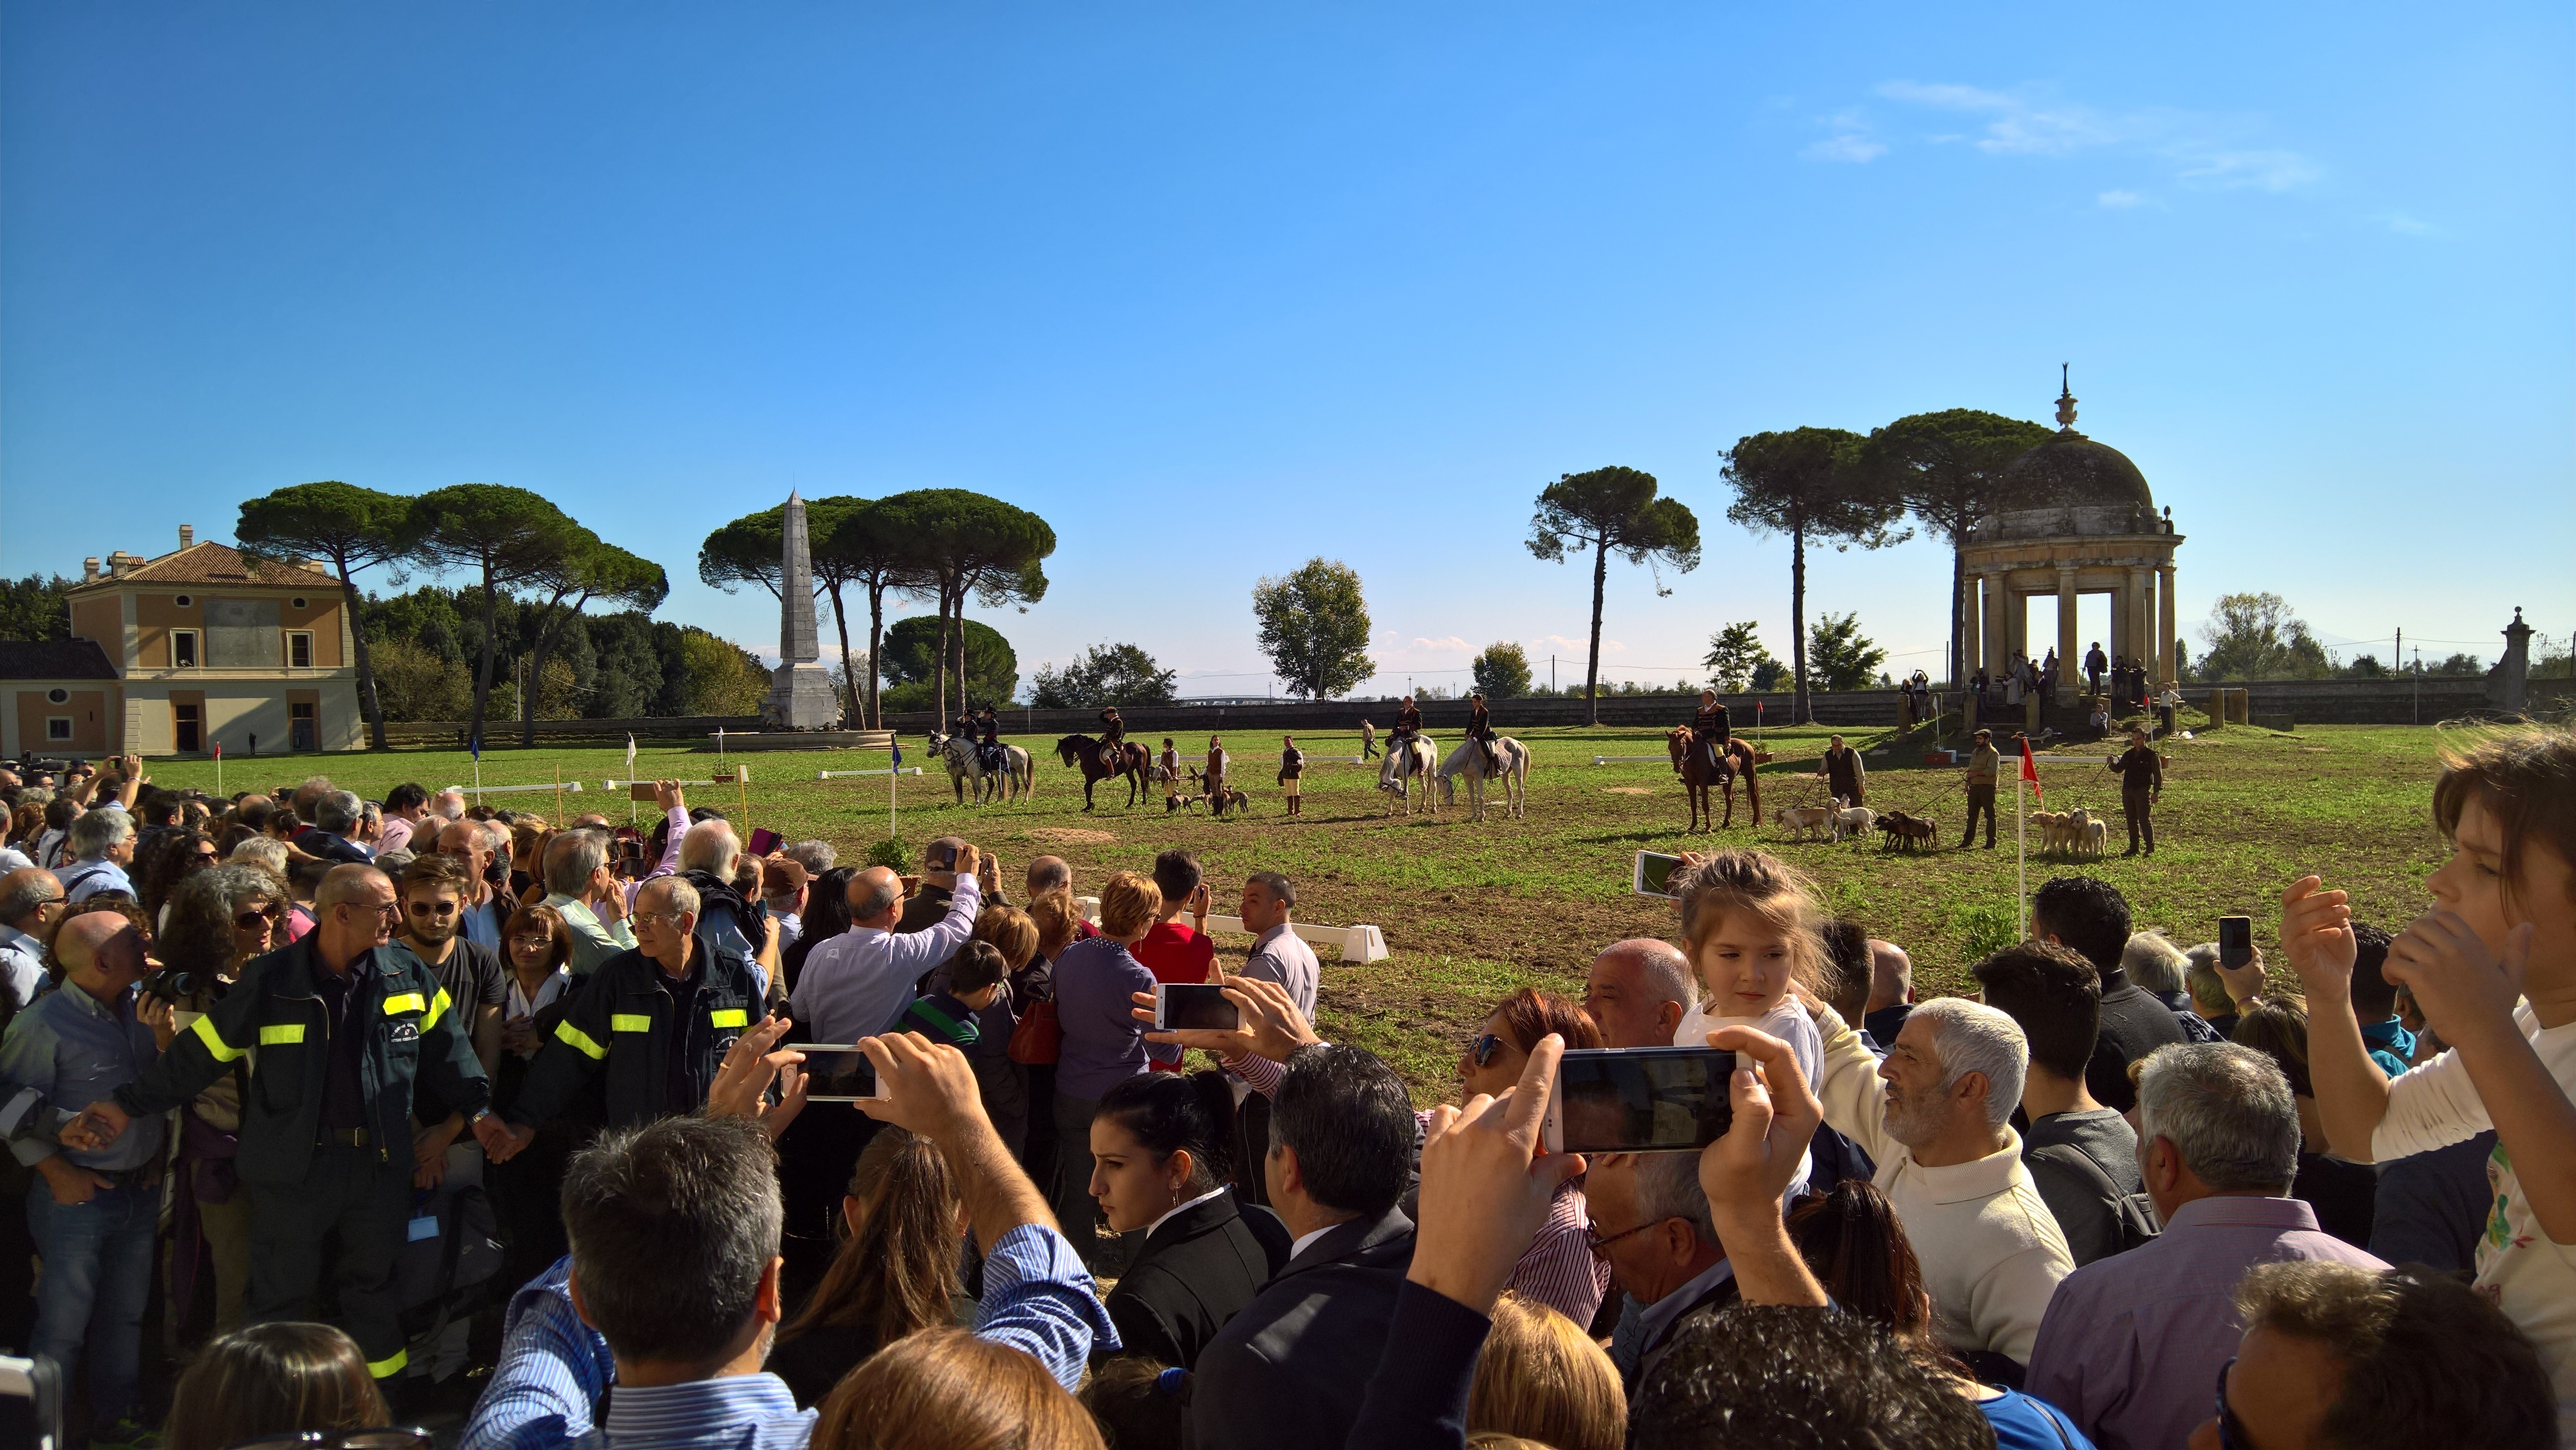
people, crowd, community, tourism